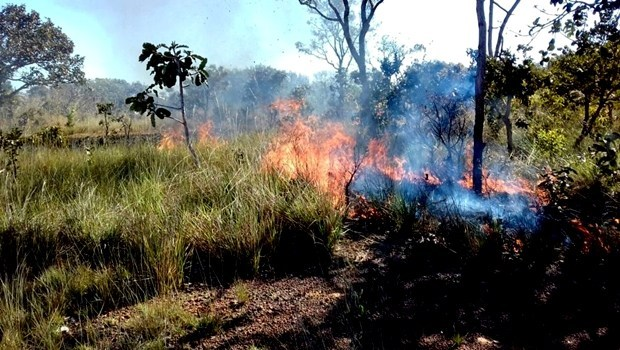
Fire: yes
Smoke: yes